List of Green Bay Packers award winners

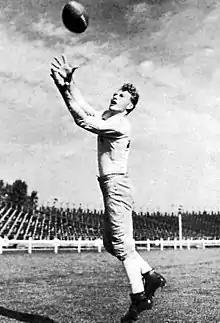
Black and white photo of Hutson catching a football

The Green Bay Packers are a professional American football team based in Green Bay, Wisconsin. The Packers have competed in the National Football League (NFL) since 1921, two years after their original founding by Curly Lambeau and George Whitney Calhoun. They are members of the North Division of the National Football Conference (NFC) and play their home games at Lambeau Field in central Wisconsin. The Packers have won 13 championships (the most in NFL history), including nine NFL Championships prior to 1966 and four Super Bowls since then. They have captured 21 divisional titles, 9 conference championships, and been to the playoffs 36 times. In NFL history, the Packers have recorded the most regular season victories (808) and the most overall victories (845) of any team, and are tied with the New England Patriots for the second most playoff wins (37).